Cushman Dam No. 2

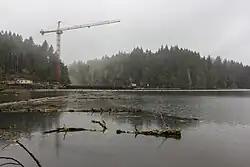
Cushman Dam No. 2, seen from Kokanee

Cushman Dam No. 2 is a hydroelectric dam on the North Fork of the Skokomish River in Mason County, Washington, United States, forming Lake Kokanee. Built in 1930, its three 27,000 kilowatt generators provide 233 million kilowatt-hours annually to the Tacoma Power system. Along with Cushman Dam No. 1, it is part of Tacoma Power's Cushman Project.